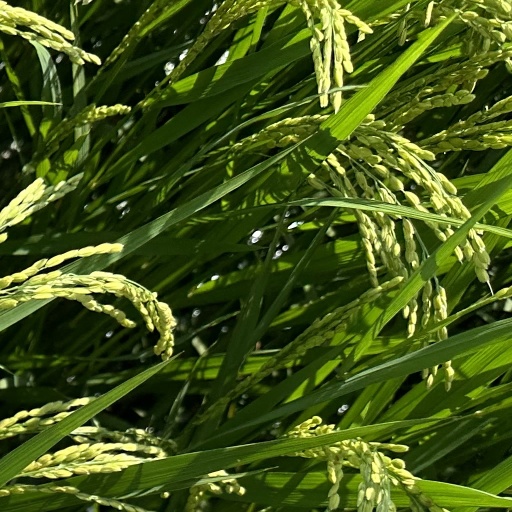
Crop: rice